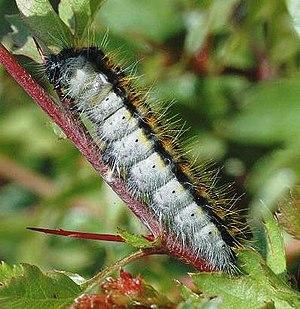
Crataegus est un genre d'arbres ou arbustes épineux de l'hémisphère nord, appartenant à la famille des Rosacées, communément appelés des aubépines.